Ken Darby

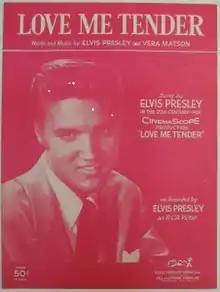
1956 sheet music for "Love Me Tender", Elvis Presley Music

Darby also performed as part of "The King's Men," a vocal quartet who recorded several songs with Paul Whiteman's orchestra in the mid 1930s and were the featured vocalists on the "Fibber McGee and Molly" radio program from 1940 through 1953. In the early 1940s, he performed with the King's Men a musical version of "A Visit from St. Nicholas" that he wrote called "T'was the Night Before Christmas" that was performed on the Christmas episodes of "Fibber McGee and Molly". They also participated on the soundtracks of several MGM films, including "The Wizard of Oz" and occasional "Tom and Jerry" cartoons. The King's Men portrayed the Marx Brothers in a musical spoof in the film "Honolulu" (Darby played one of two 'Grouchos' in the group). He also provided the theme song and the soundtrack for "The Life and Legend of Wyatt Earp", the 1955-61 television series starring Hugh O'Brian, and "The Adventures of Jim Bowie" starring Scott Forbes.